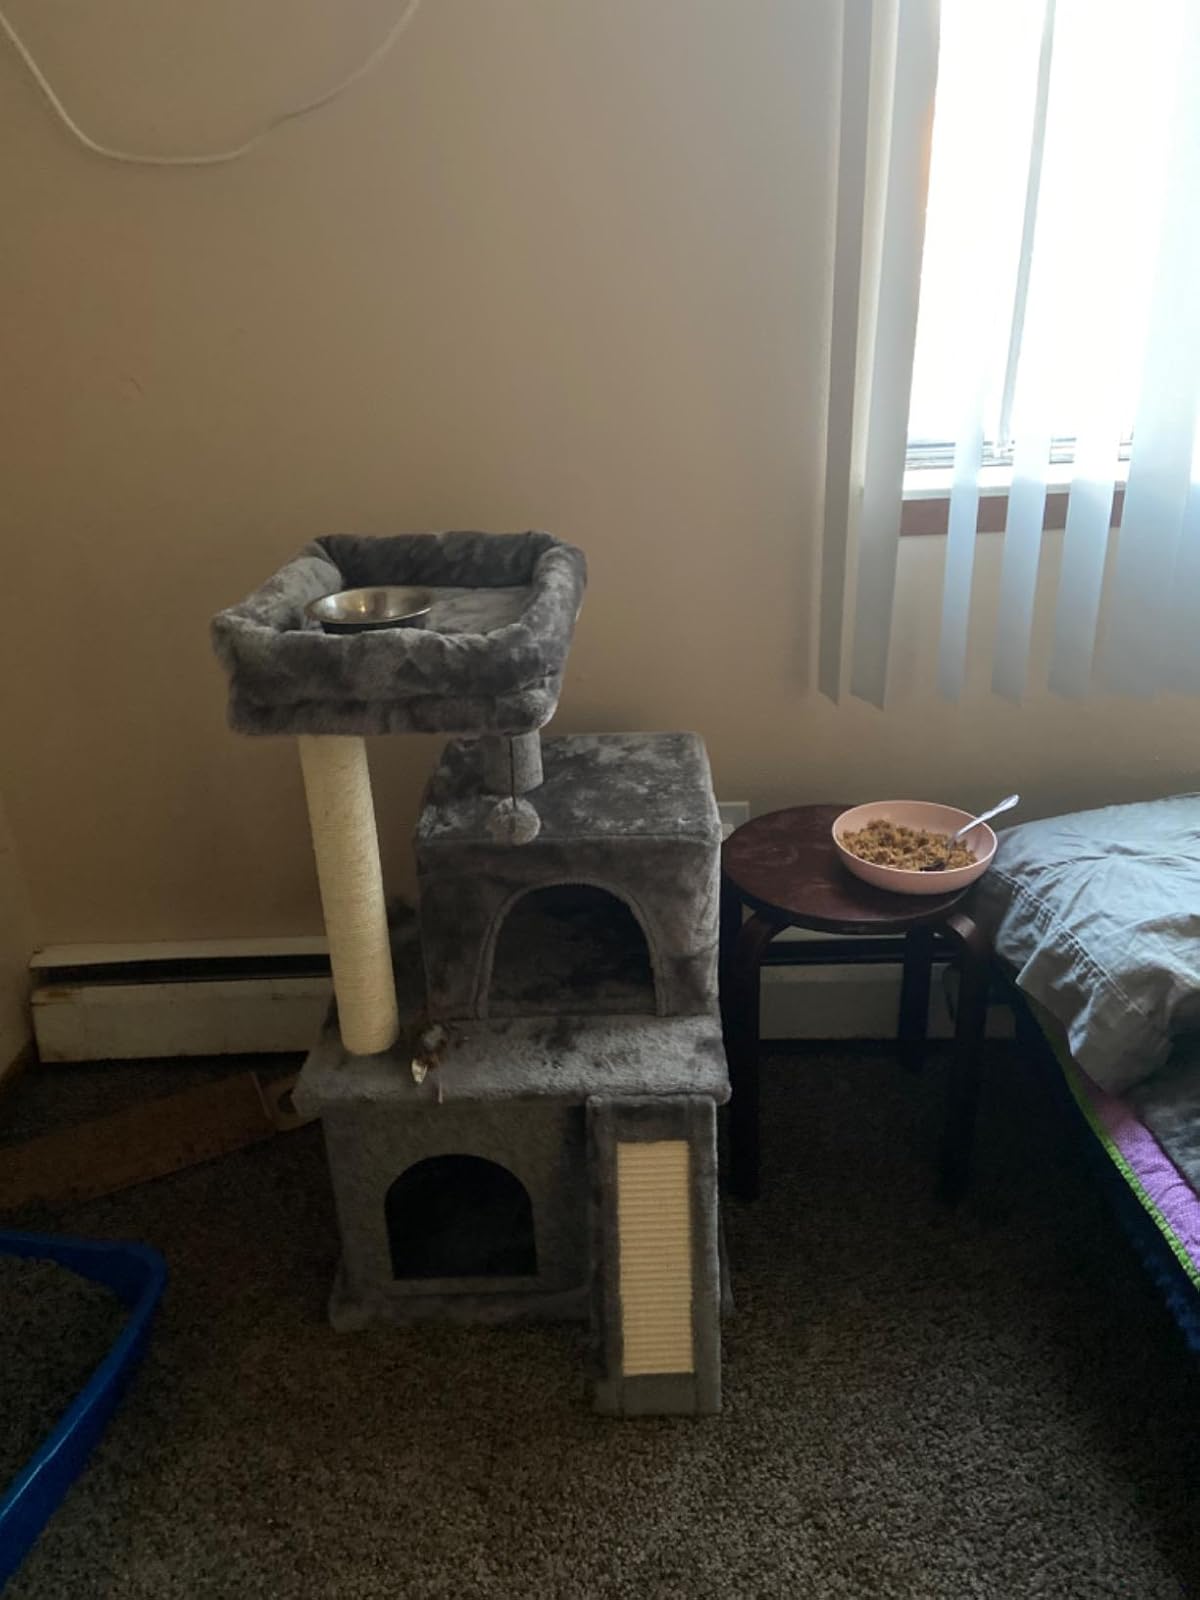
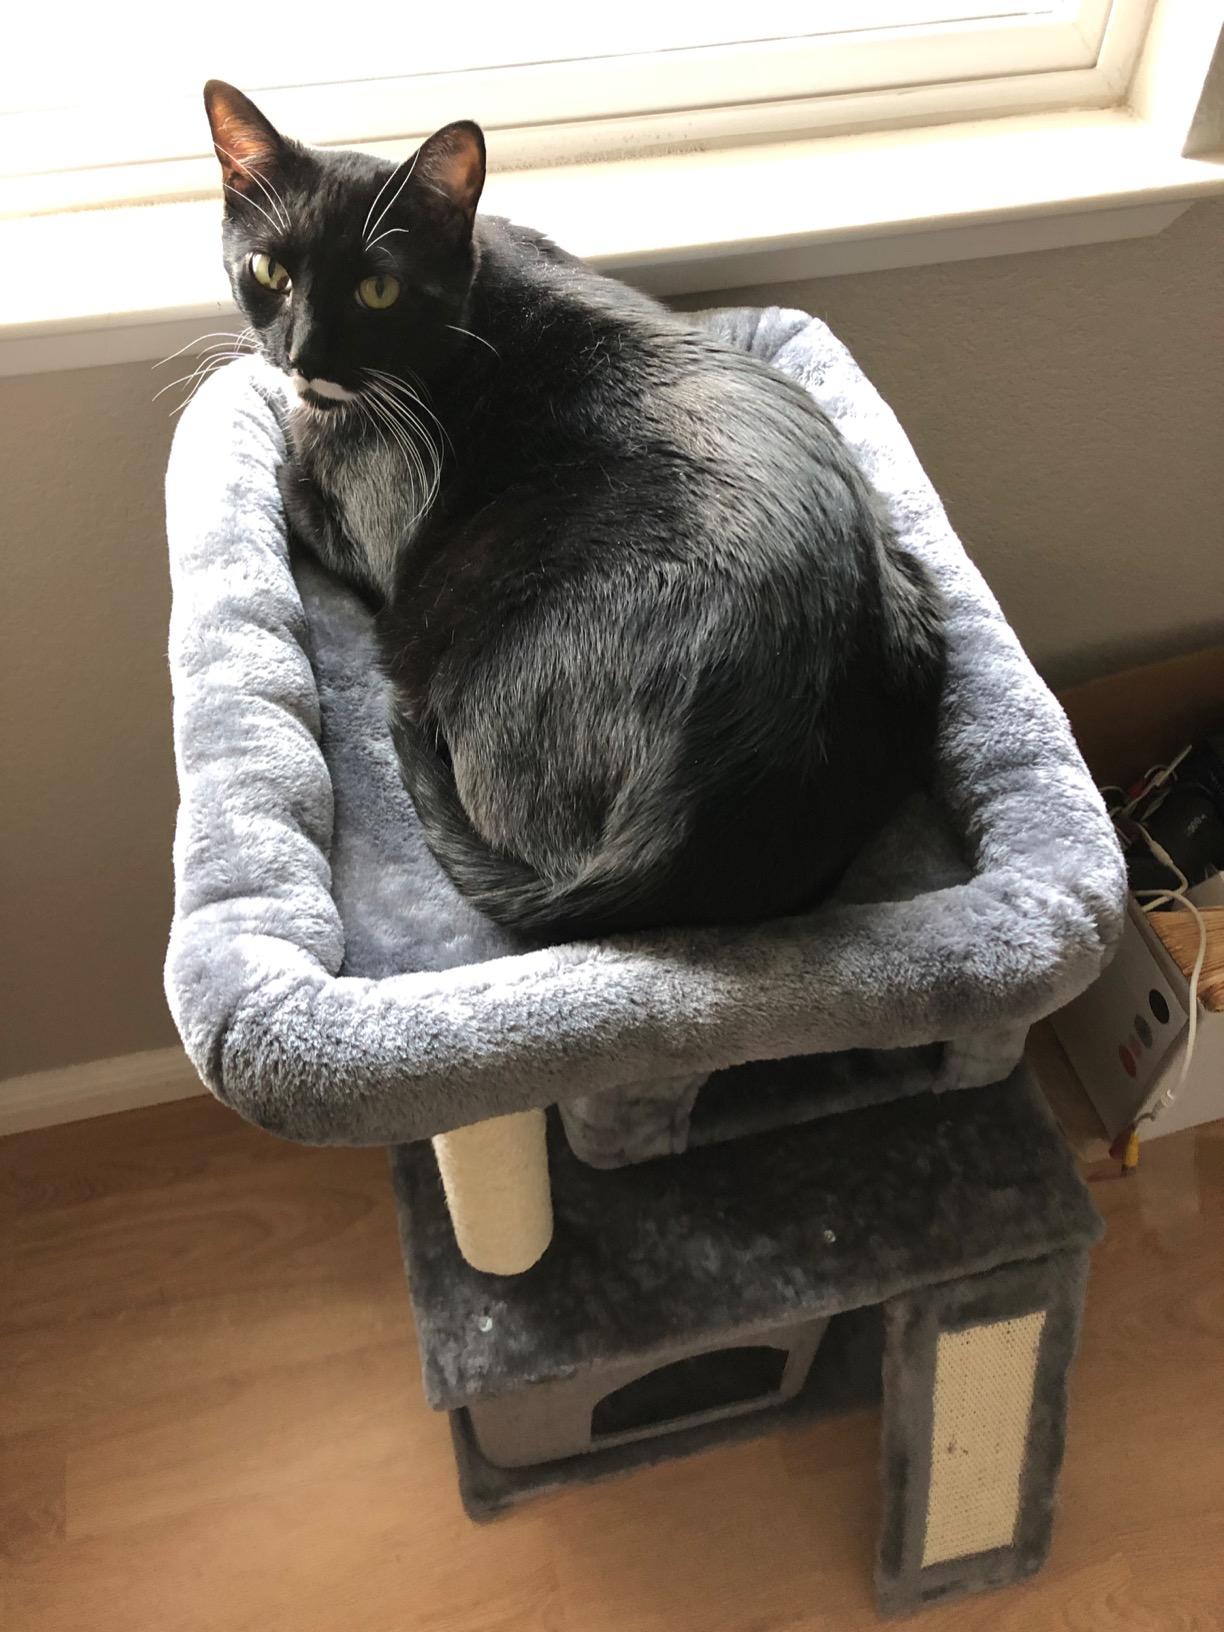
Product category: items_cat tree
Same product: yes